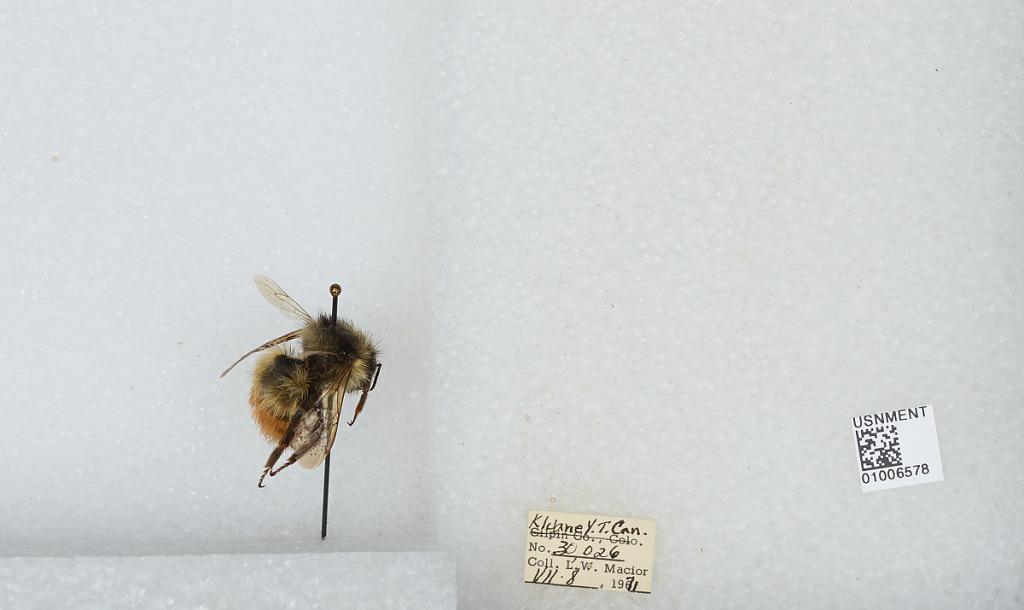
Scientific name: Bombus (Pyrobombus) flavifrons Cresson
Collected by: L. Macior
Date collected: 1971-7-8
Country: Canada
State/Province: Yukon Territory
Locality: Kluane
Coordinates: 60.75, -139.5